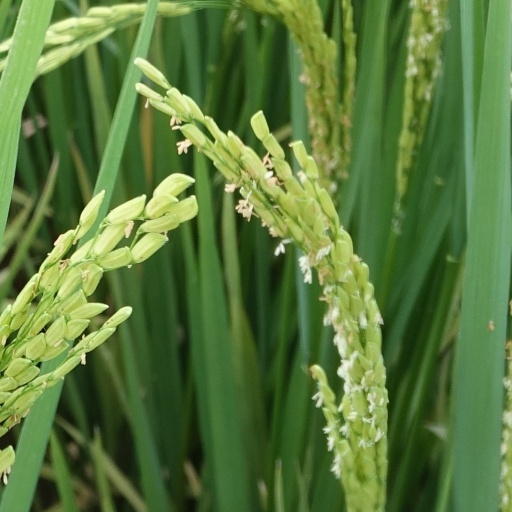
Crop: rice